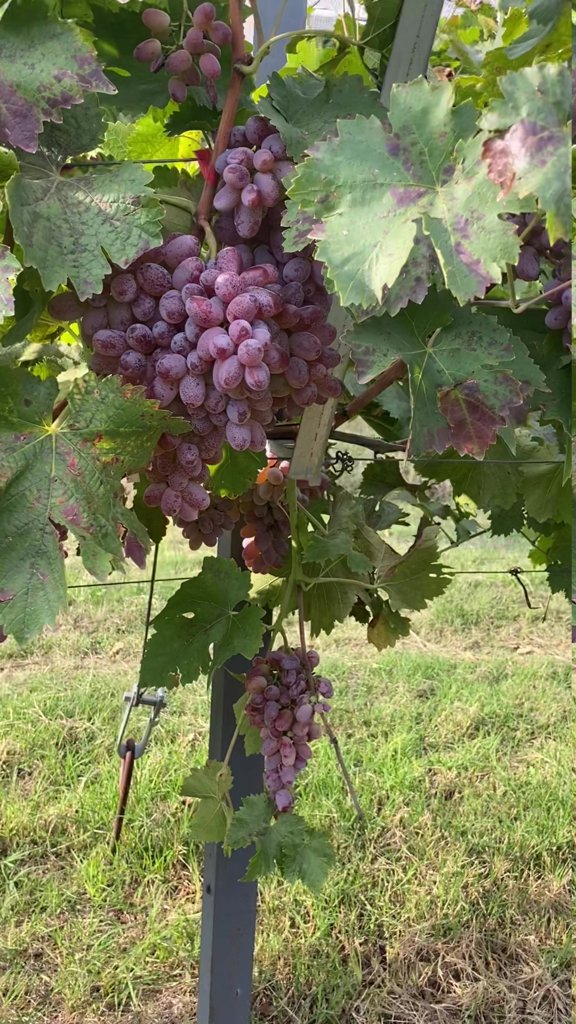
Berries visible: 179
Grape clusters: 7